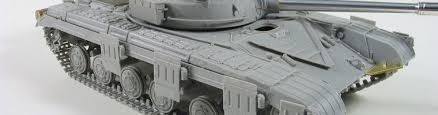
Label: Tank